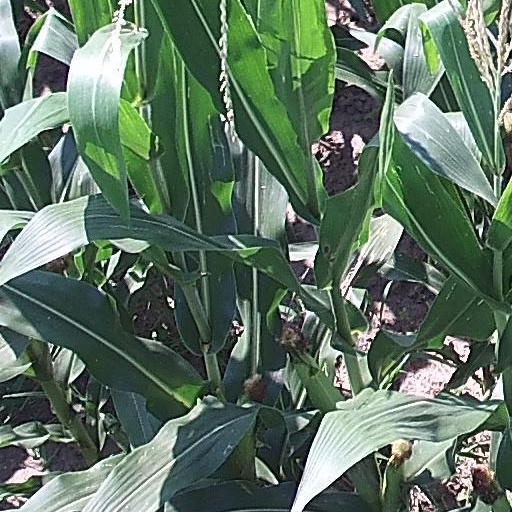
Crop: maize; corn